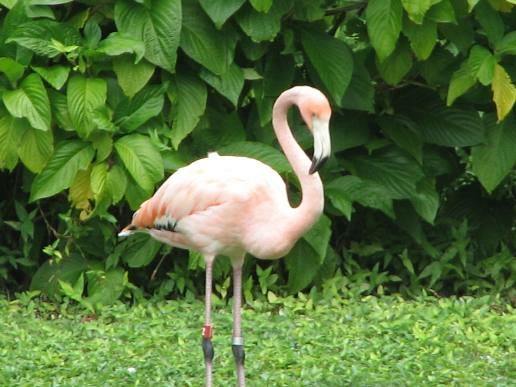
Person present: No